Bellerive, Switzerland

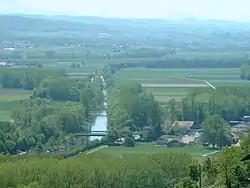
Broye village

Bellerive has a population of 621. , 9.9% of the population are resident foreign nationals. Over the last 10 years (1999–2009 ) the population has changed at a rate of 17.2%. It has changed at a rate of 21.3% due to migration and at a rate of -3.8% due to births and deaths.